John the Painter

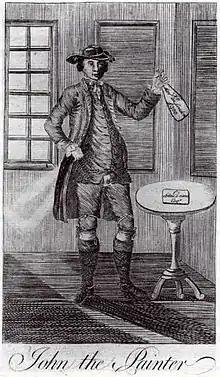
1777 illustration of Aitken

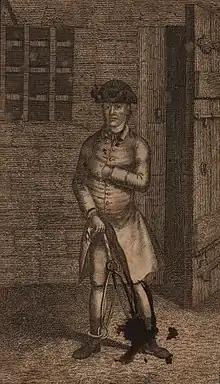
Portrait of Aitken in jail by W. Cave "ad viv del"

James Aitken (28 September 1752 – 10 March 1777), also known as John the Painter, was a mercenary who committed acts of sabotage in Royal Navy dockyards in 1776 and 1777 during the American Revolutionary War. He was captured and executed in March 1777.